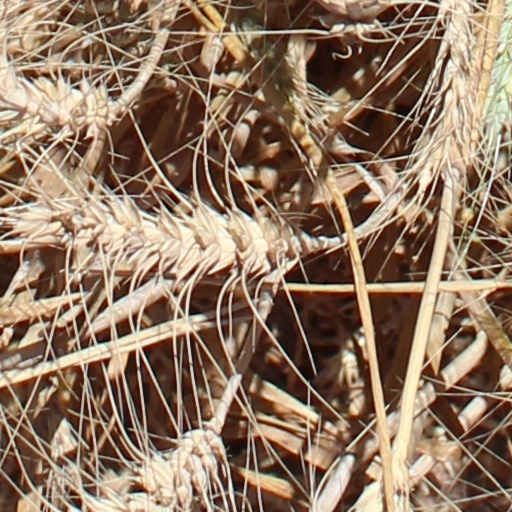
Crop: wheat